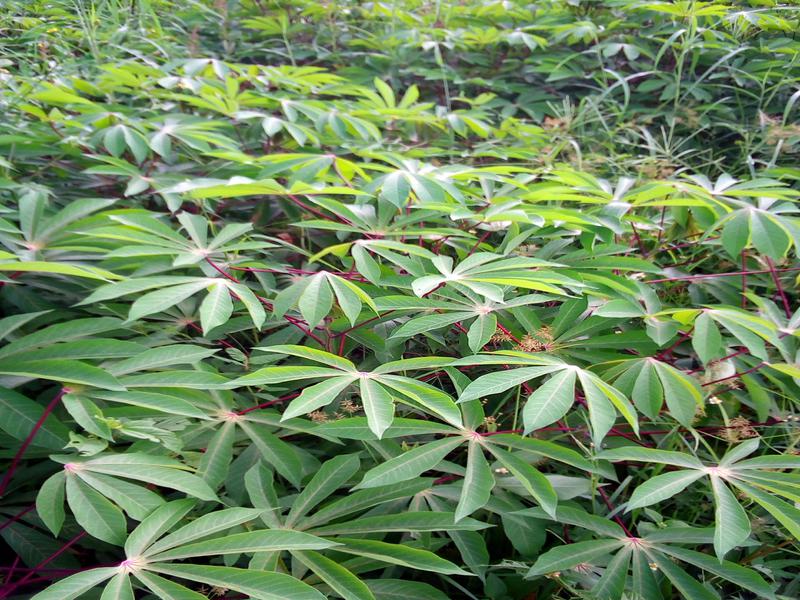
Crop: cassava
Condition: healthy